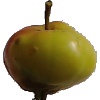
Label: Apple Red Yellow 2